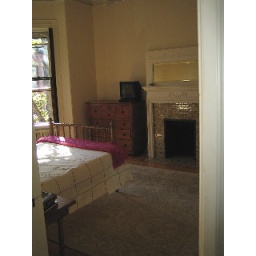
beautiful Victorian fireplace in perfect condition, large walk-in closet, full length wall mirror not shown